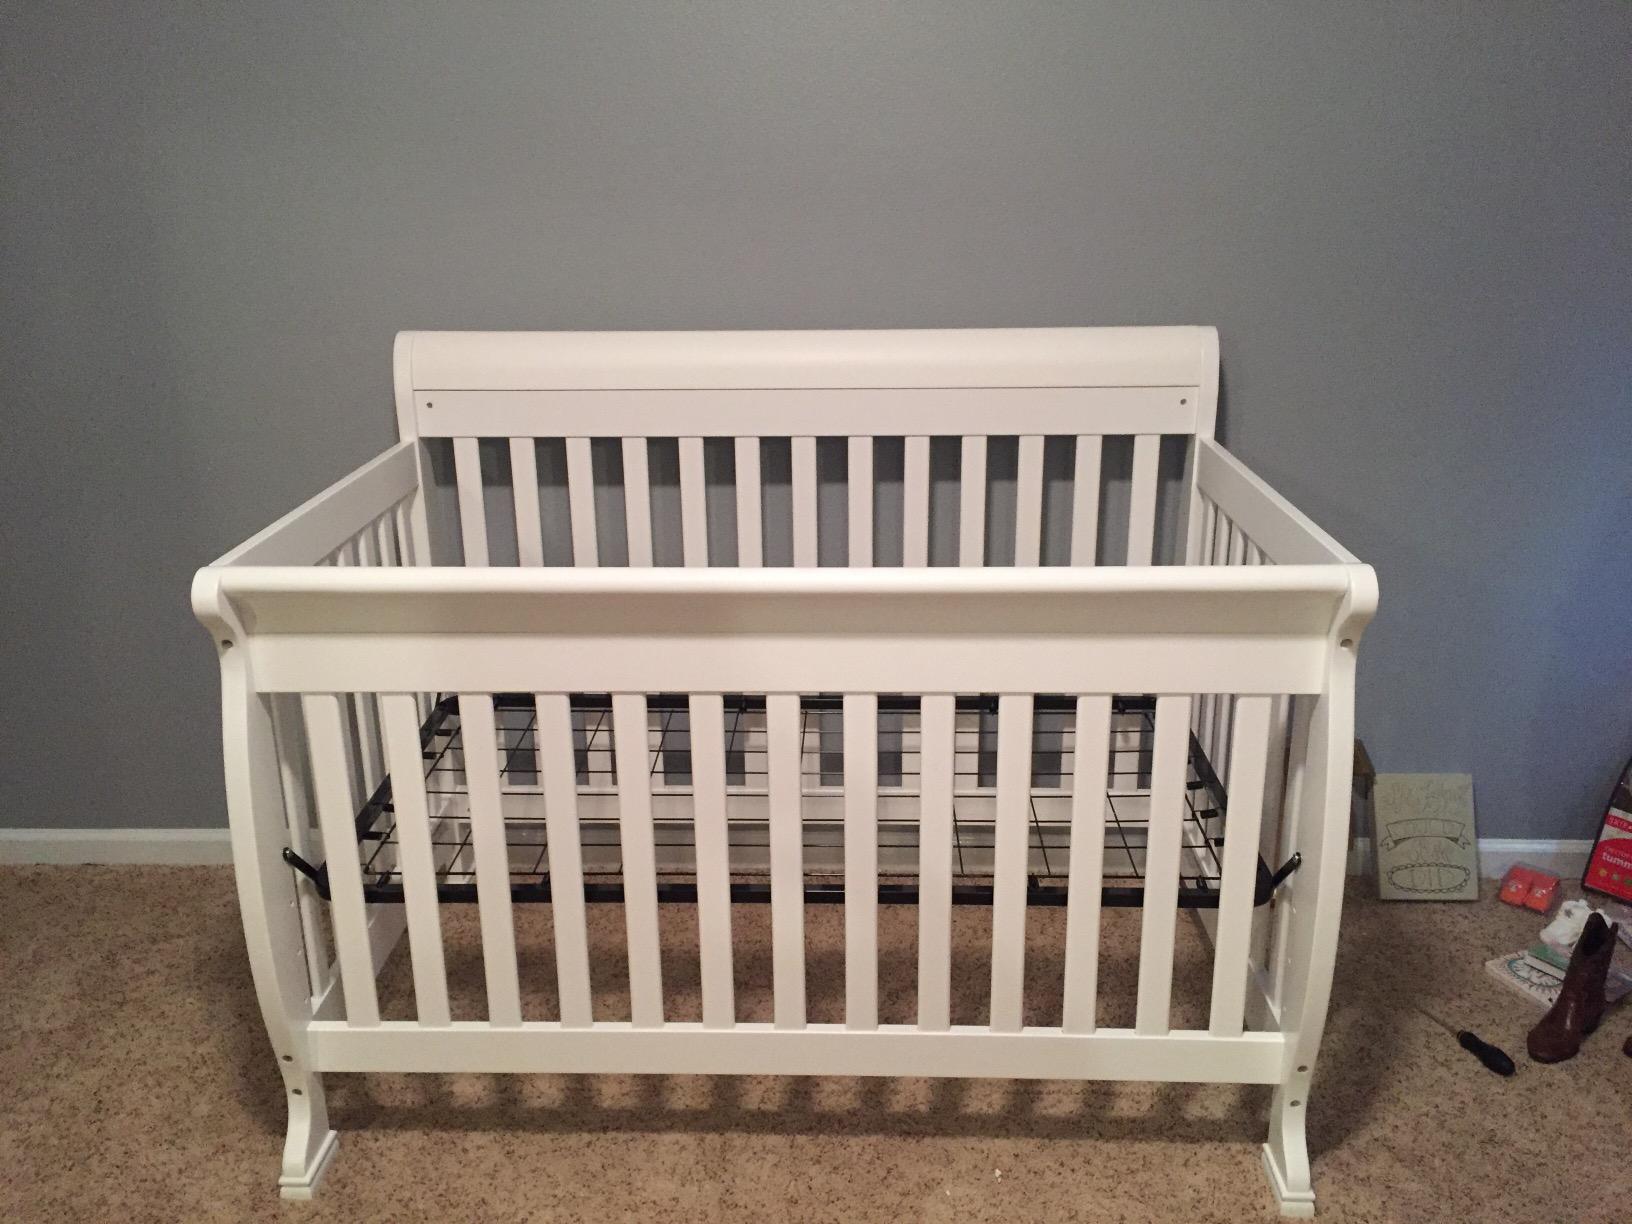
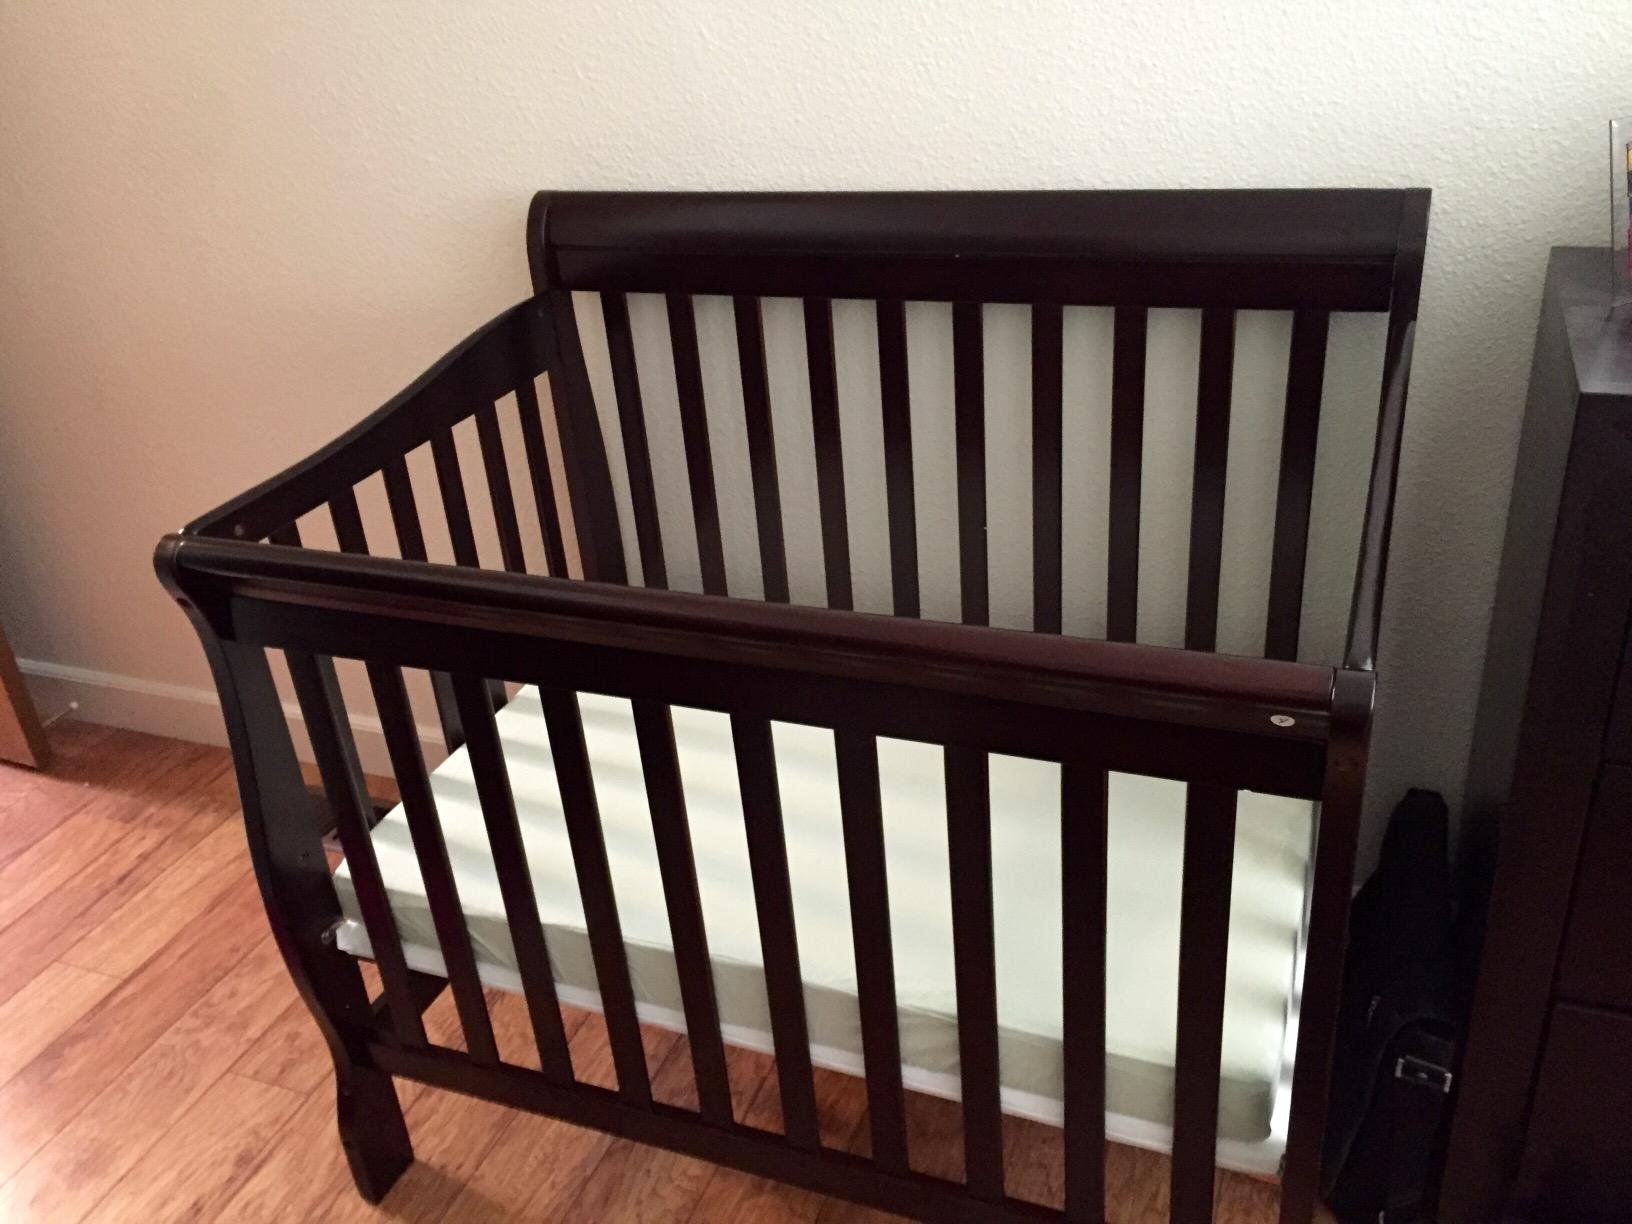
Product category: products_crib
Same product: no